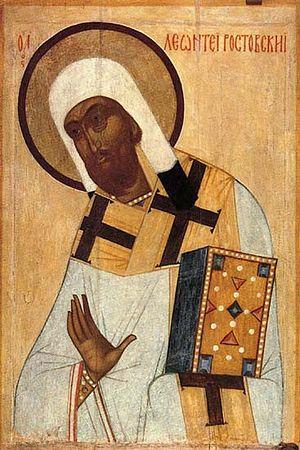
Léonce de Rostov est un évêque russo-grec qui est mort vers l'an 1077 à Rostov. Martyr chrétien, saint de l'Eglise catholique et orthodoxe, sa fête est commémorée le 23 mai.